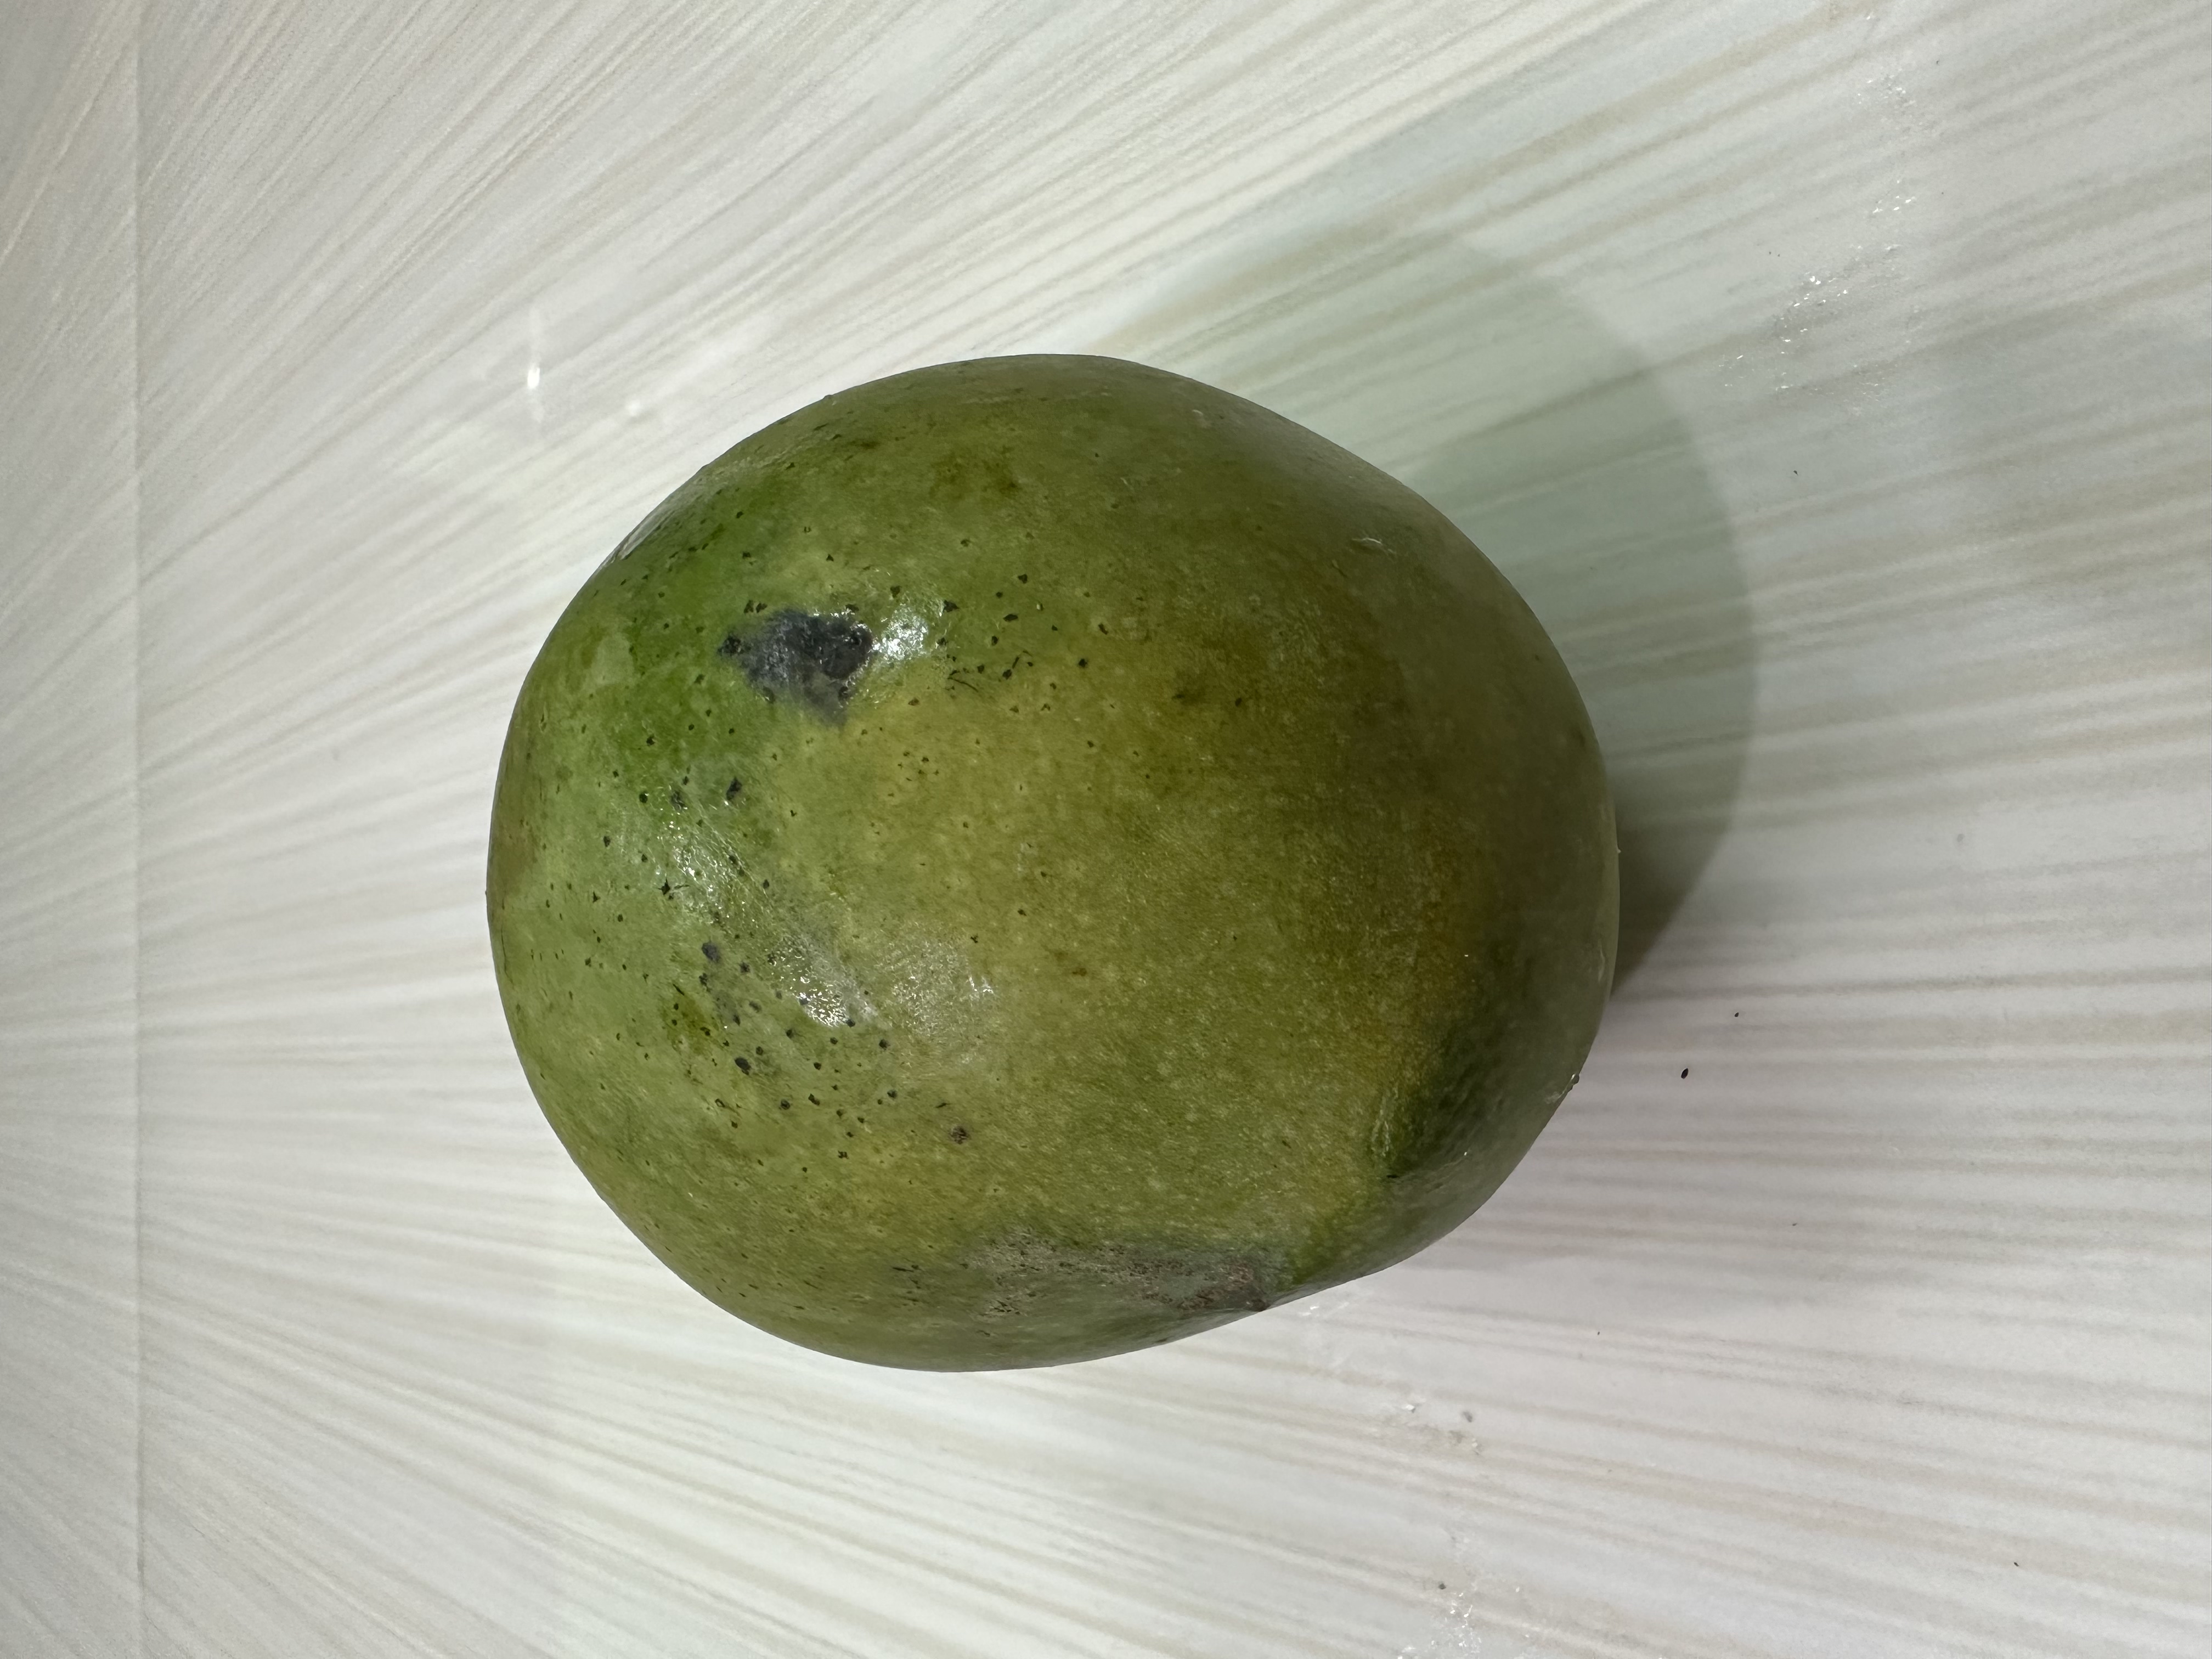
Mango variety: Harivanga